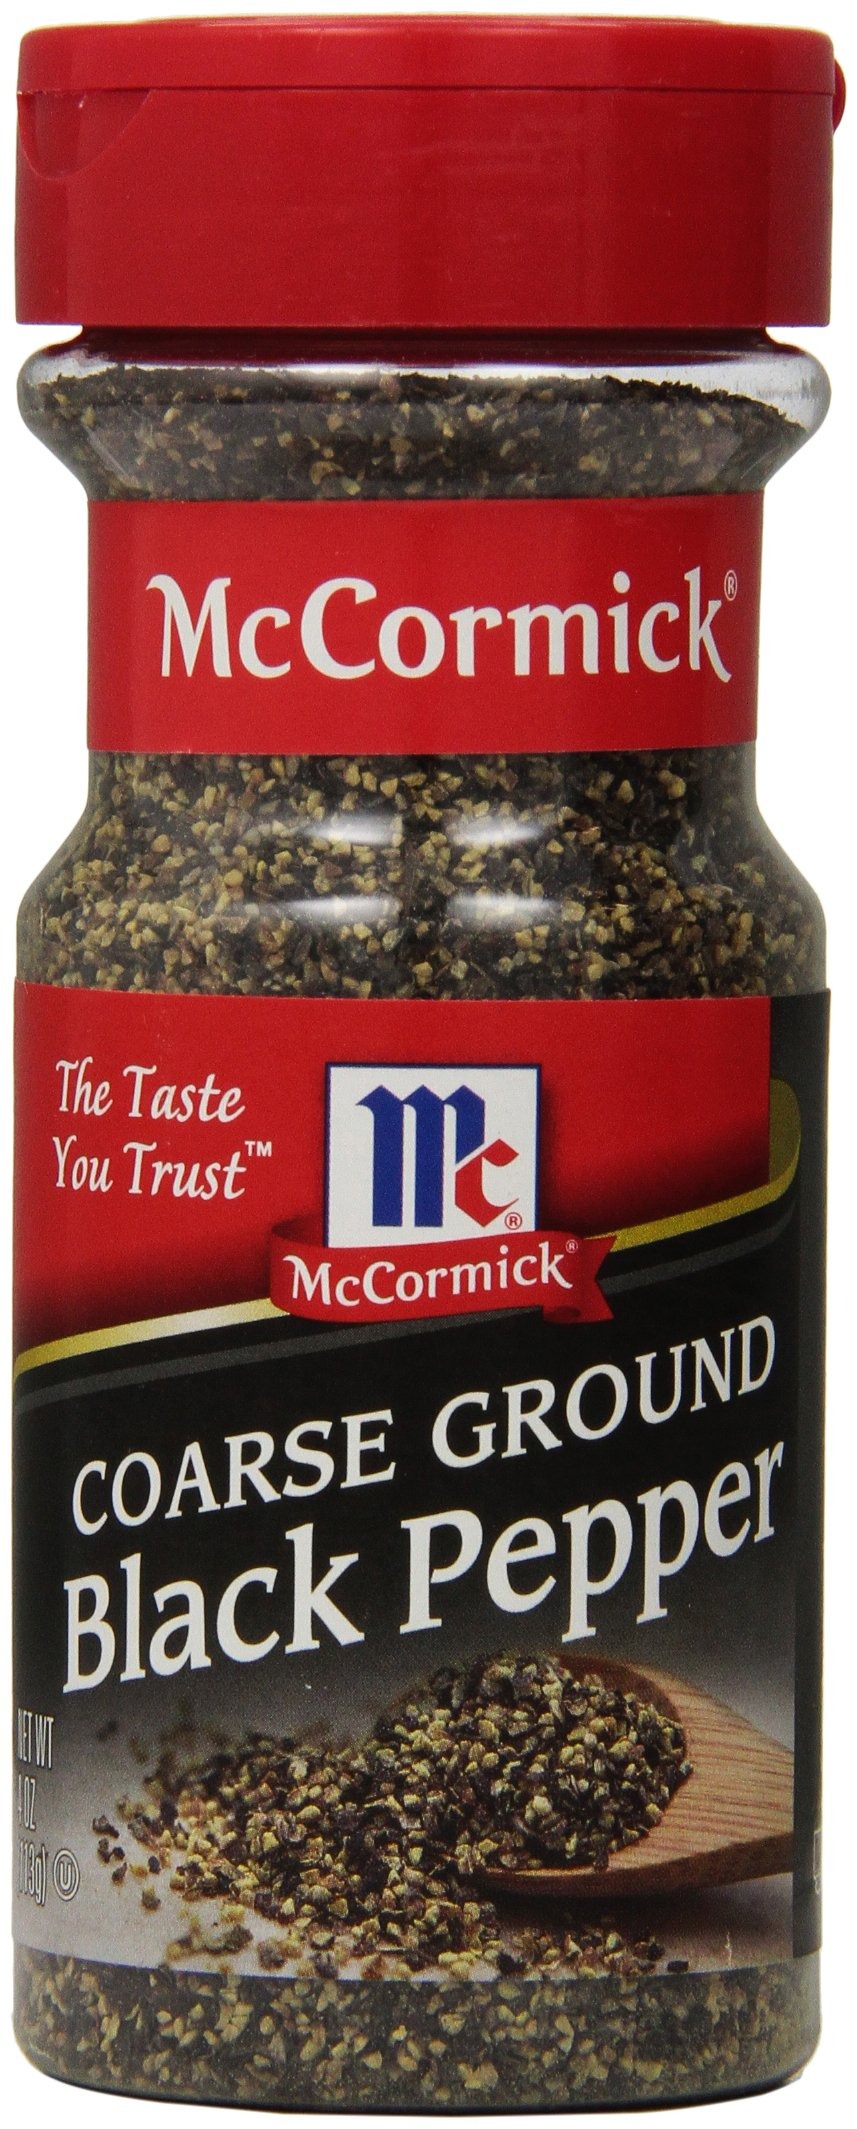
Item Name: McCormick Coarse Ground Black Pepper, 4 oz
Bullet Point 1: Premium quality for superior flavor
Bullet Point 2: Bold flavor with a hot biting taste pepper enthusiasts will love
Bullet Point 3: Consistent granulation
Bullet Point 4: Fresh flavor guaranteed
Bullet Point 5: Can be used on nearly any dish
Value: 4.0
Unit: Ounce

Price: 6.28